Walled town of Počitelj

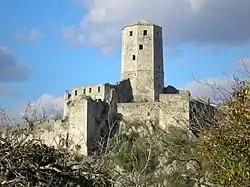
Citadel, built and extended over time

The earliest mention of or recorded reference to Počitelj is in charters of king Alfonso V and Fridrich III from 1444 to 1448. However, the village most likely predates these documents. The exact date can't be pinpointed but it is likely that fortified town along with its complementary settlements was built by Bosnian king Tvrtko I sometime in 1383. Počitelj was considered the administrative center and center of governance of "Župa Dubrava" (county), while its westernmost point gave it major strategic importance. The fortress and its "podgrađe" during this time was under control of Kosača noble family, whose chiftain Stjepan Vukčić and his hair Vlatko Hercegović During the years following Ottoman conquest of Bosnian realm, between 1464 and 1471, the town was fortified by Vladislav Herzegović with a support of Dubrovnik, king Matthias Corvinus of Hungary and the Pope. From this point the walled town of Počitelj evolved in the period from the 16th to the 18th centuries. Architecturally, the stone-constructed parts of the town are a fortified complex, in which two stages of evolution are evident: medieval, and Ottoman.